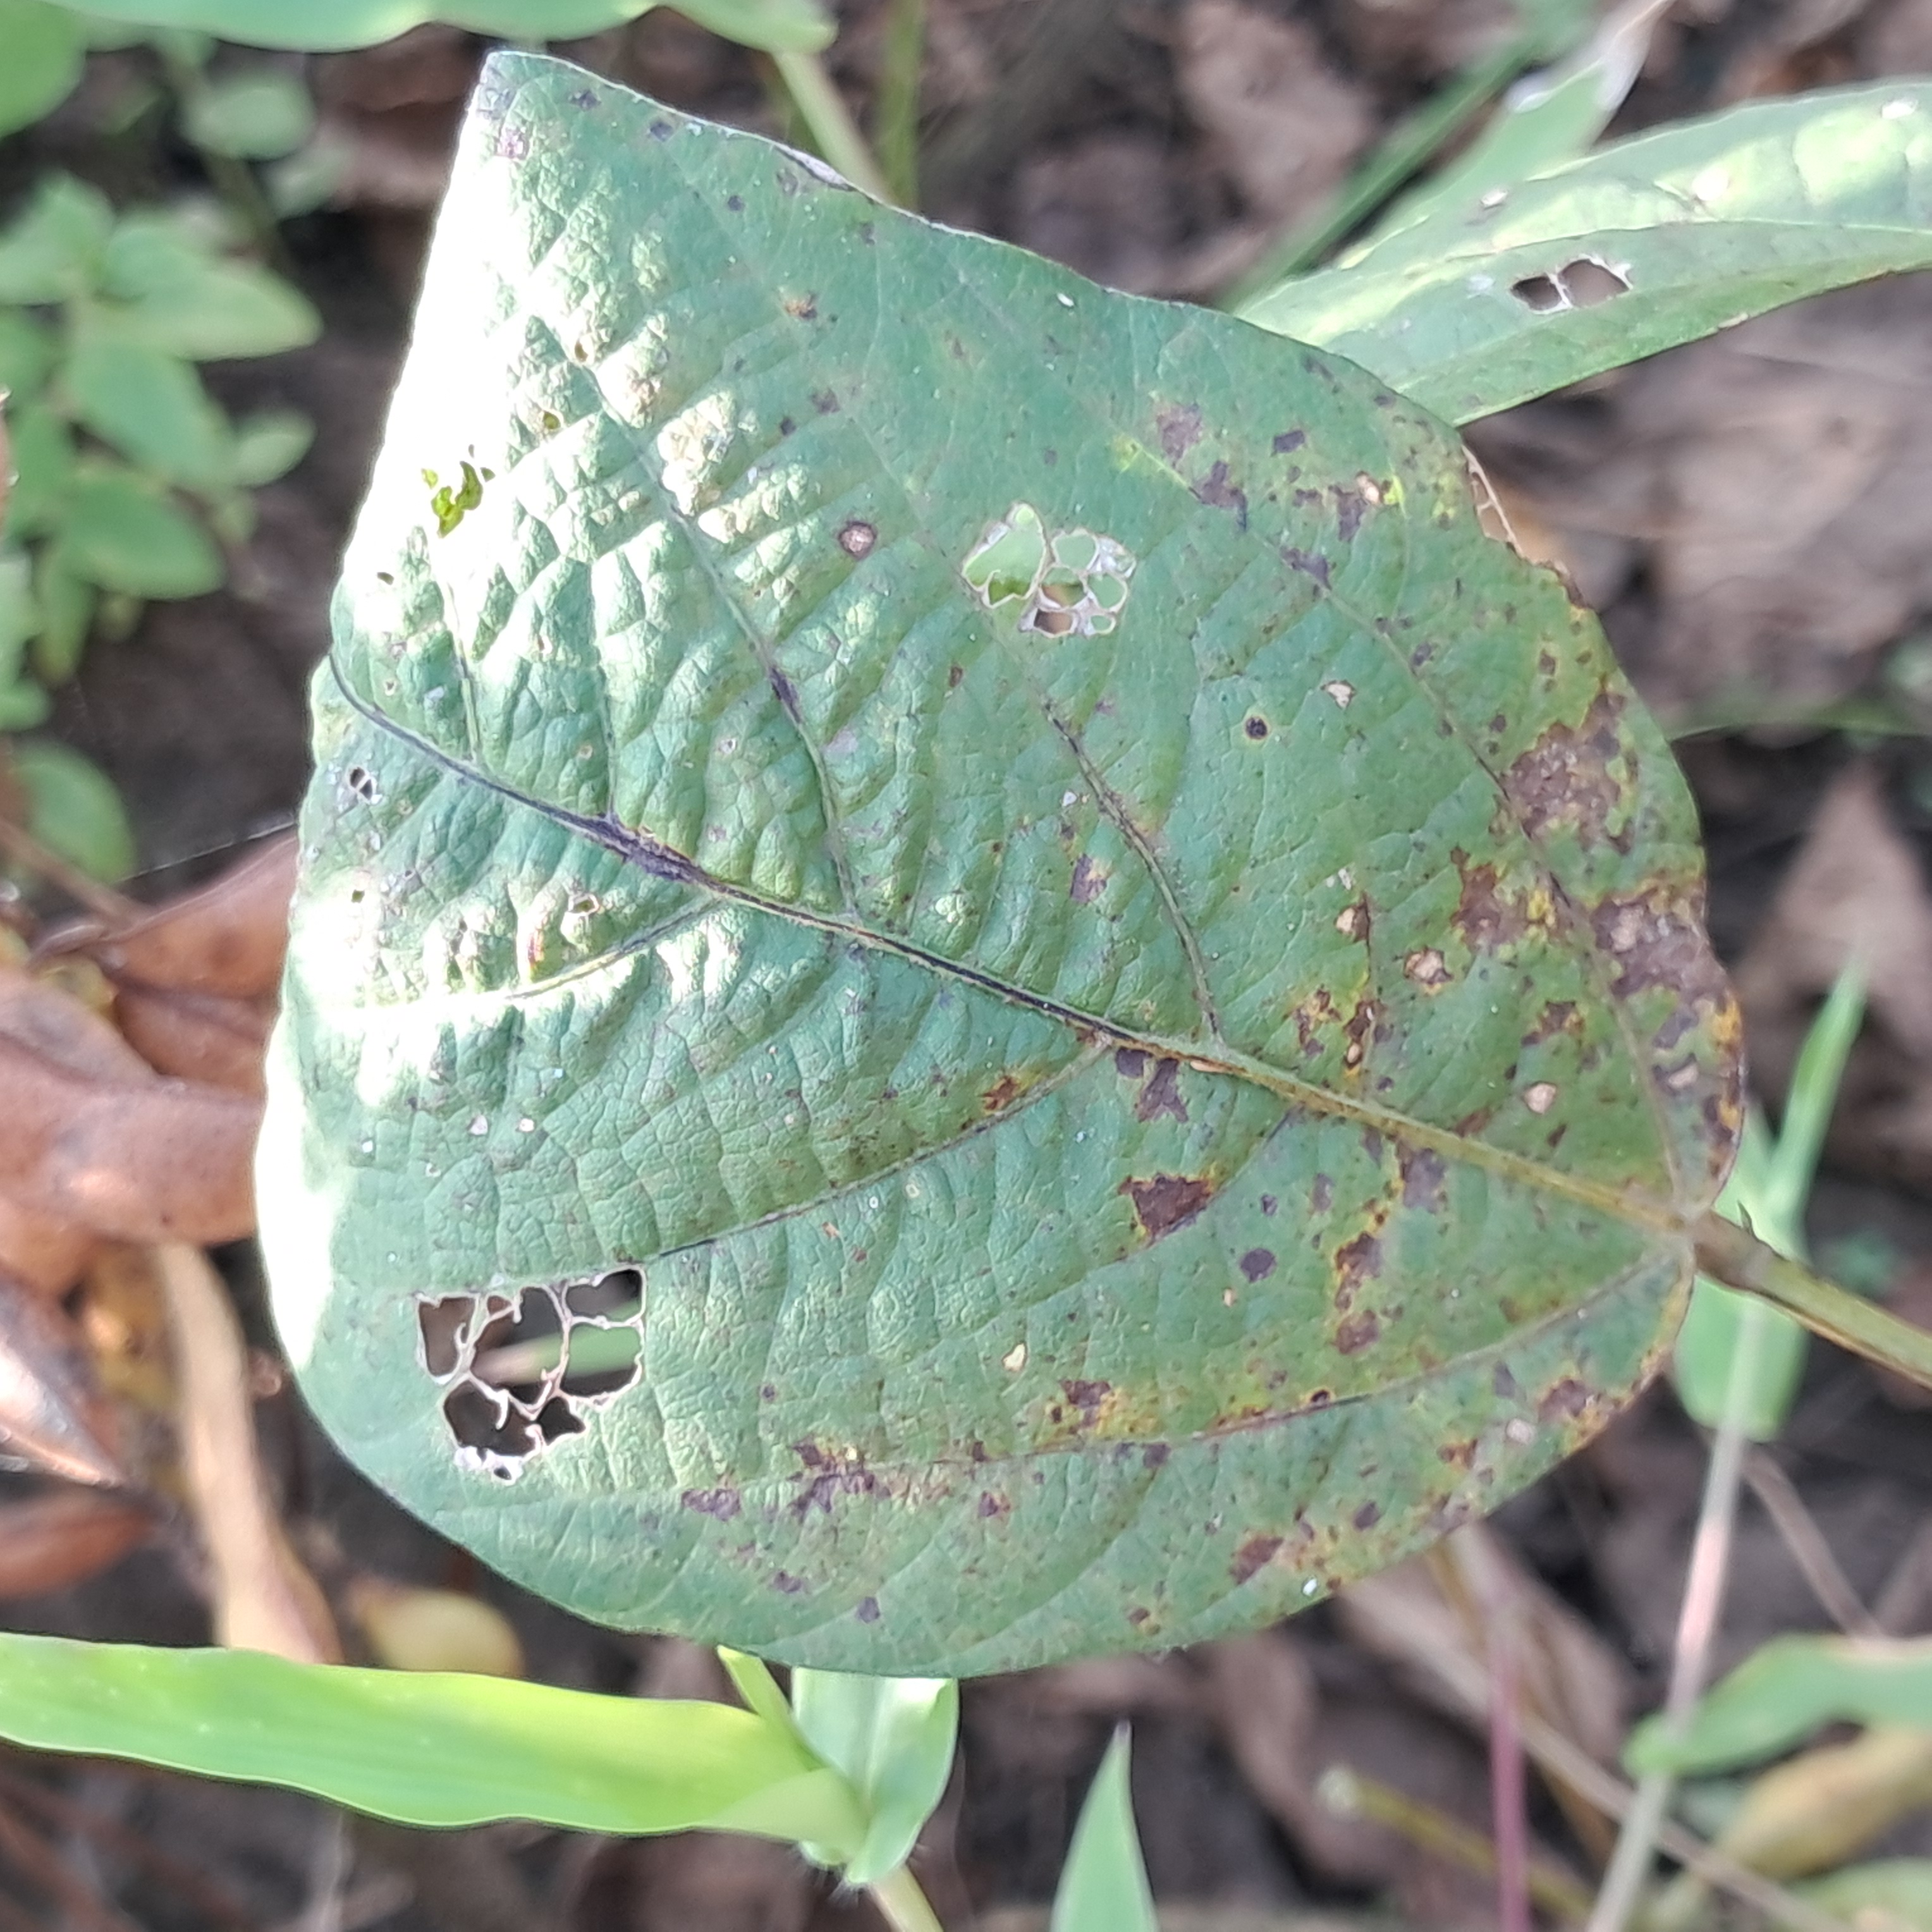
Label: Rust